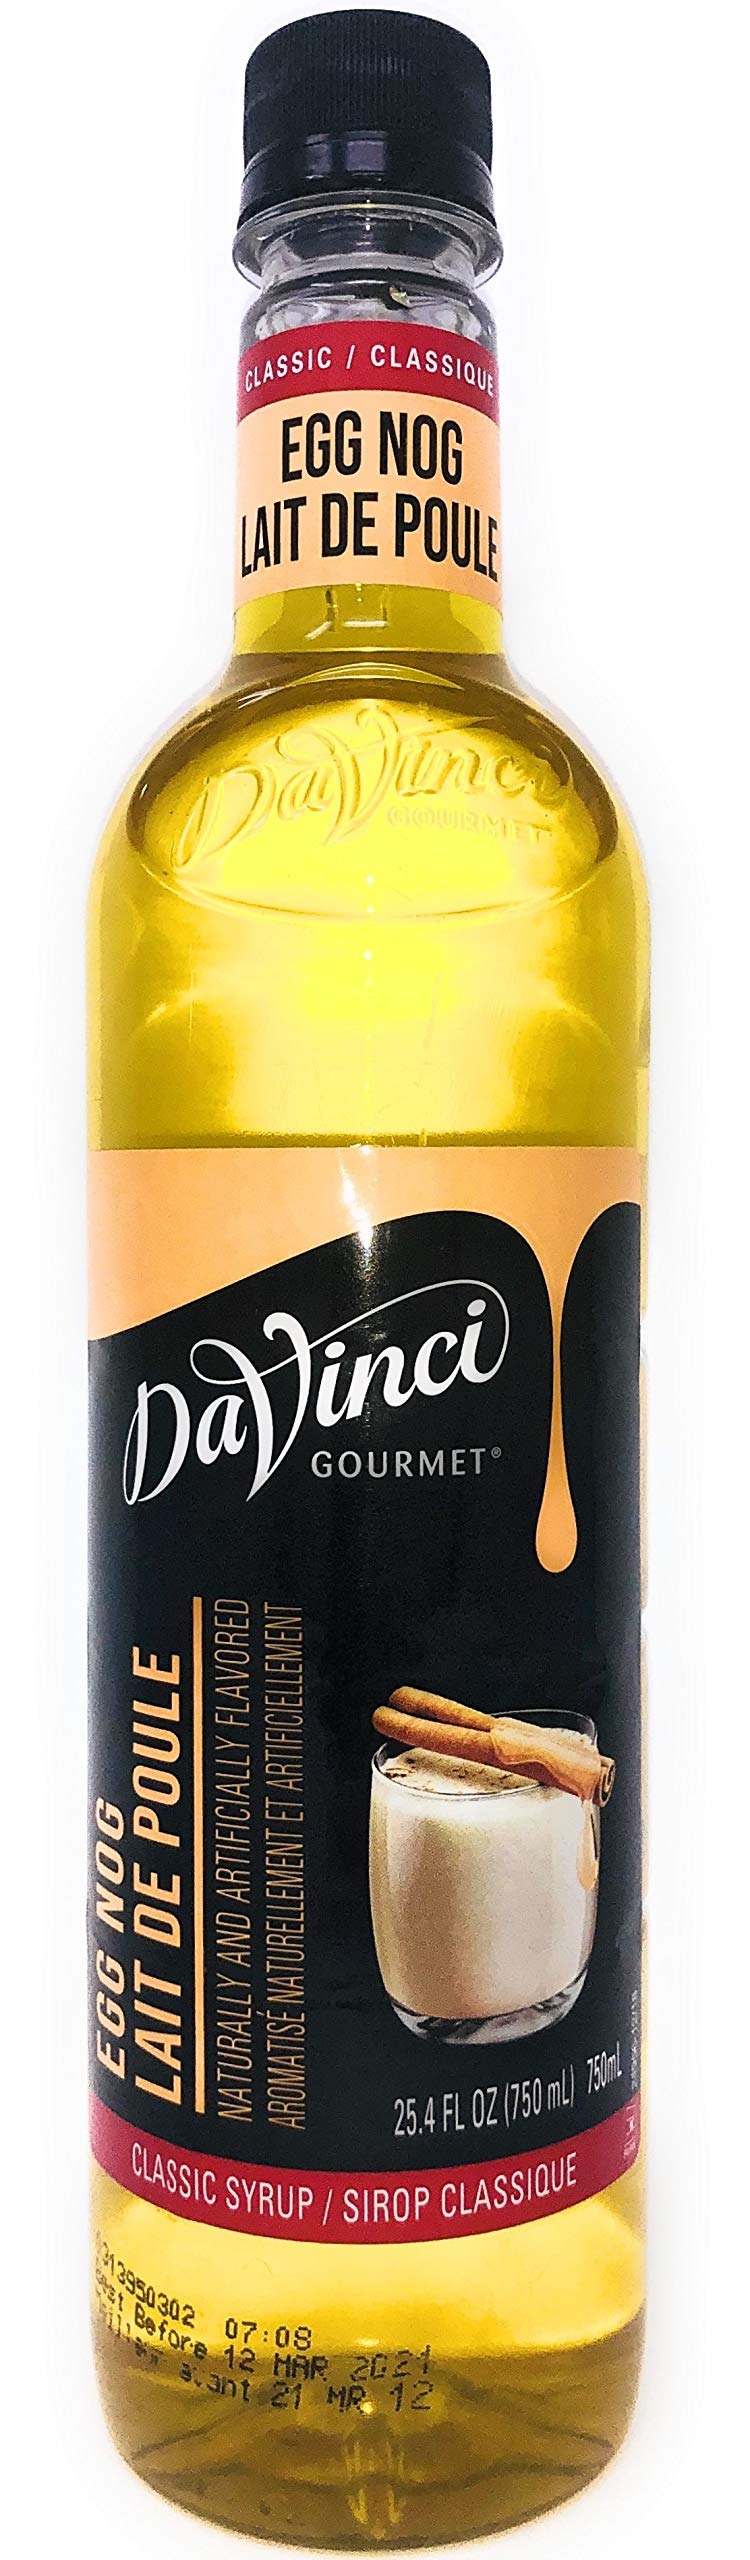
Item Name: DaVinci Gourmet Classic Egg Nog Syrup, 750 mL Plastic Bottle
Value: 25.4
Unit: Fl Oz

Price: 12.99